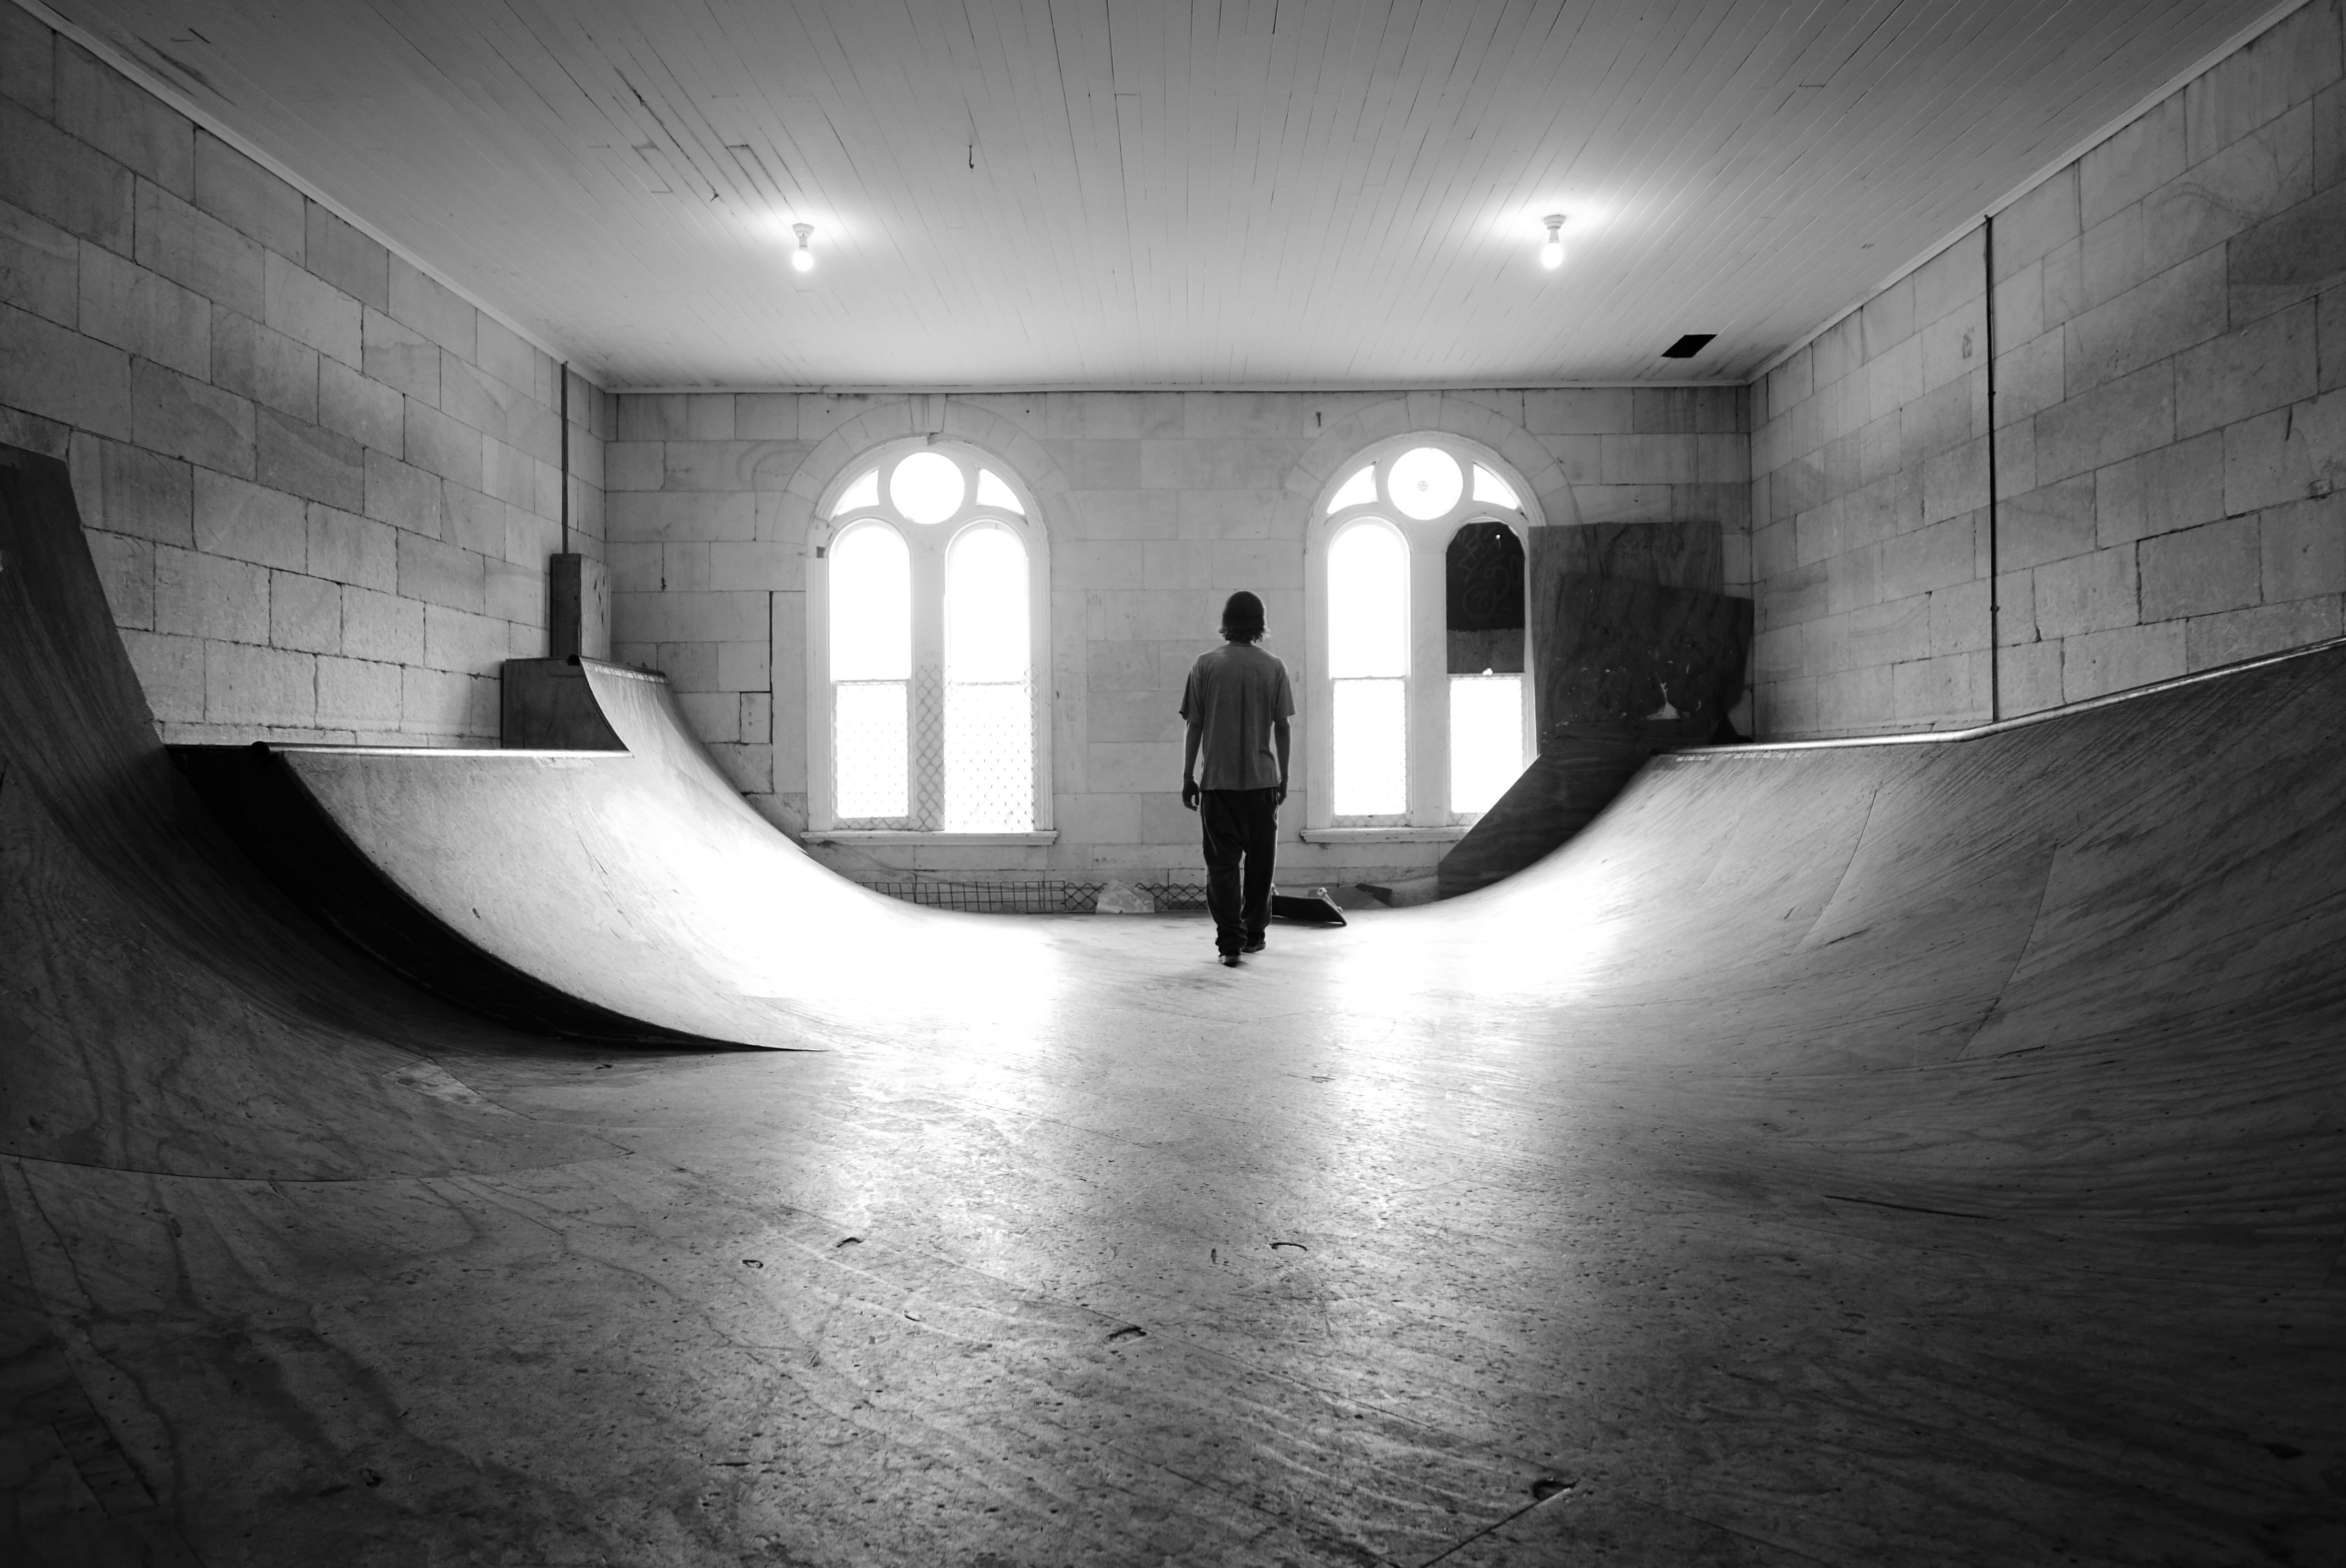
light, black and white, white, photography, reflection, shadow, darkness, black, monochrome, lighting, symmetry, photograph, snapshot, image, shape, monochrome photography, film noir